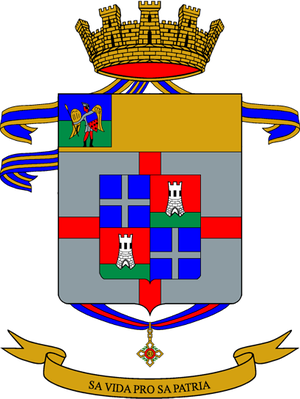
La liste des régiments de l'armée de terre italienne